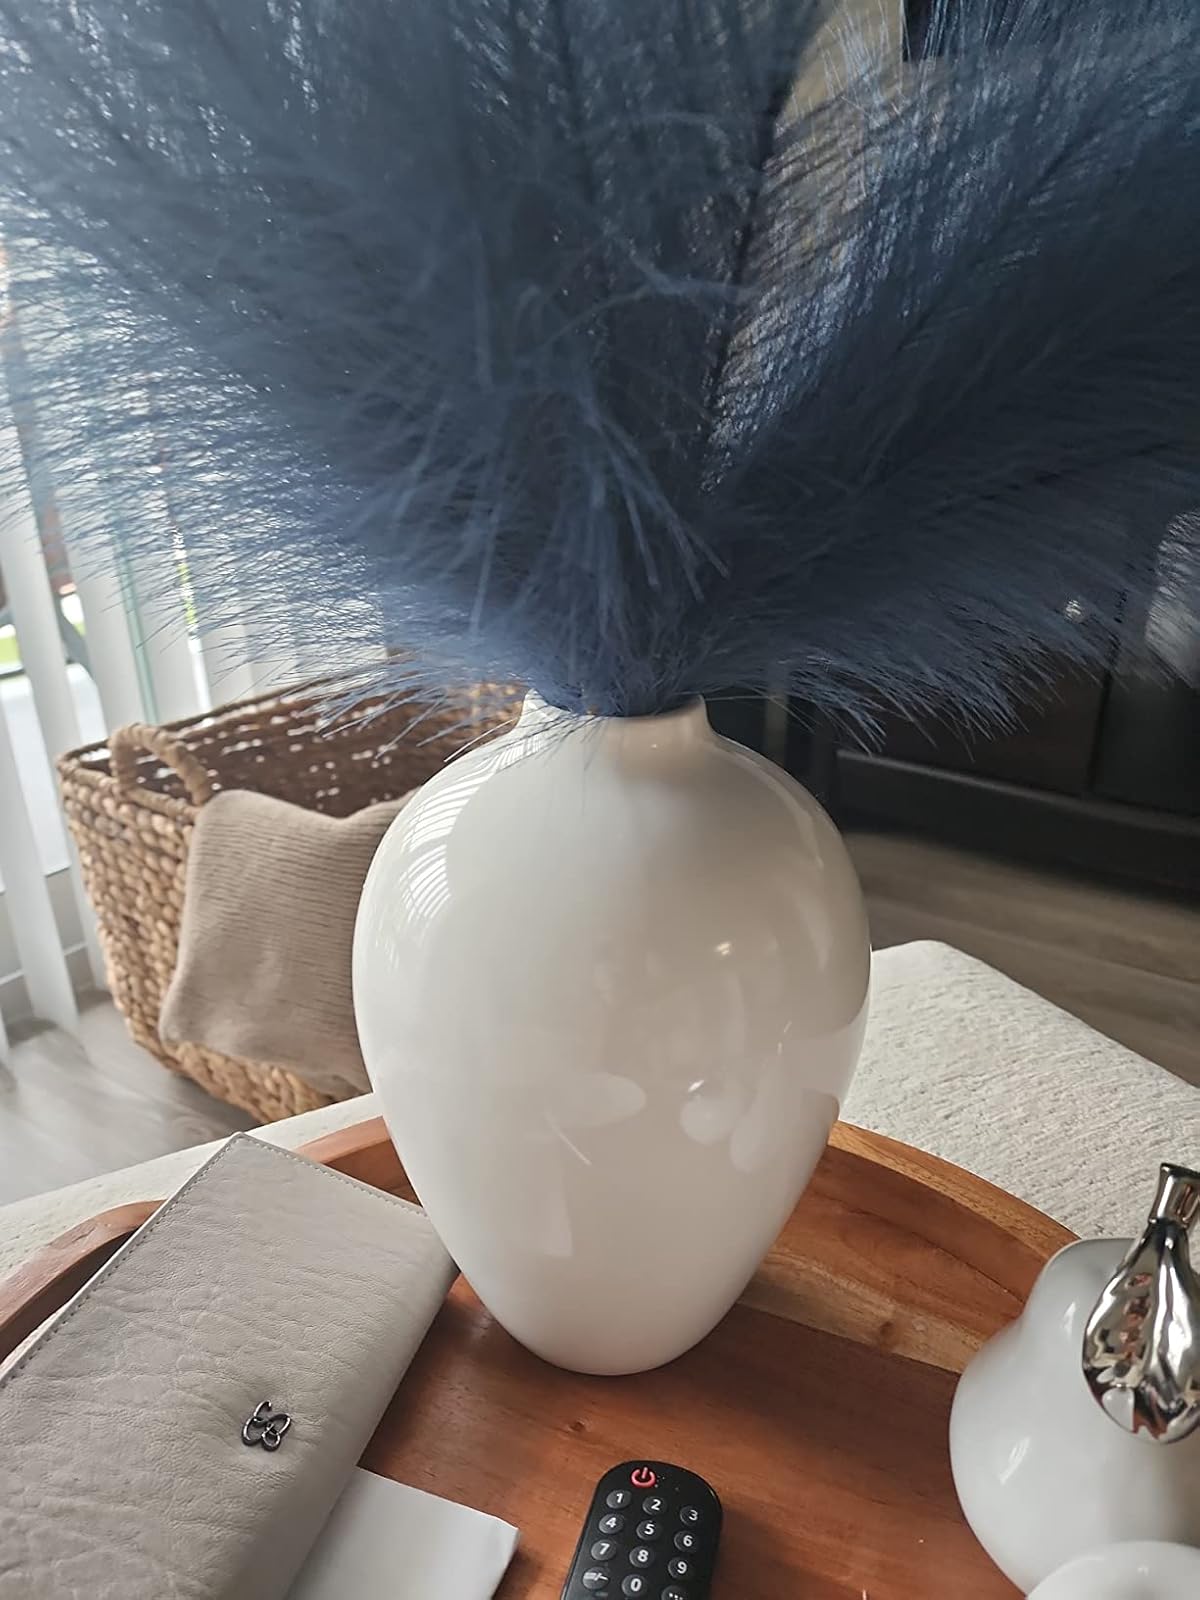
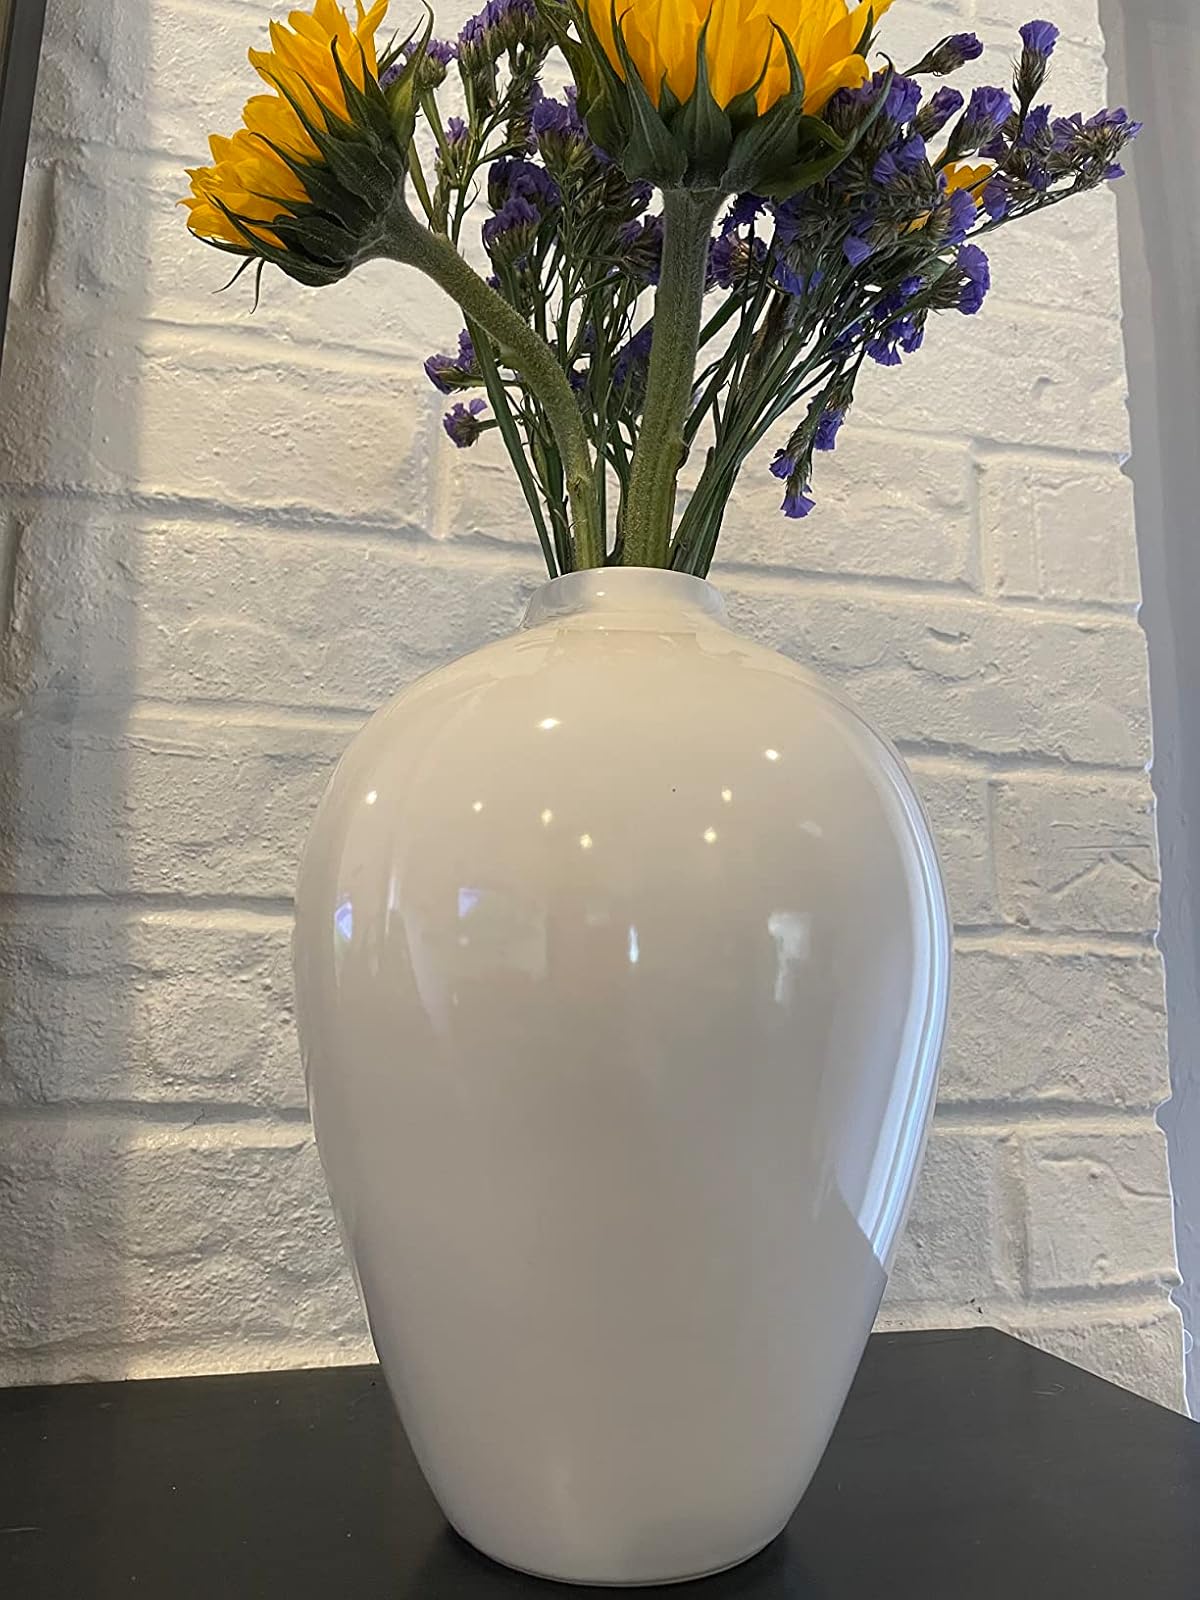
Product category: vase
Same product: yes